Worlds End State Park

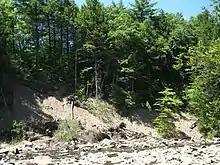
Landslides and erosion along Loyalsock Creek in the park after Hurricane Irene and Tropical Storm Lee flooding

In 2004, the Loyalsock Creek Watershed Association installed a fence on the creek's banks near the cabins to limit pedestrian access and erosion. The association planted shrubs and trees in the same area to stabilize the creek's banks in 2008, and in September 2010 replaced more than of fence with a less visible version. On January 25, 2010, flooding caused by heavy rain and melt from of snow "washed out a bridge" leading to the cabin area and destroyed of road there, leaving the park looking like "the set of disaster movie". The cabin area road needed $72,120 in repairs, the park was not fully restored until Memorial Day. Two floods hit the park in 2011, the first from Hurricane Irene on August 29, and the second from Tropical Storm Lee on September 8. Lee washed away about of gravel used to make emergency repairs to roads in the park from Irene damage. Loyalsock Creek reached south of the park, and campers in the park had to be evacuated. Worlds End and Promised Land State Park had "significant damage to roads and bridges", damage to Loylasock State Forest roads was also heavy, and the DCNR estimated the two storms caused $3 to $4 million of damage to its forests and parks. Worlds End was closed for two weeks after the Lee flood.